History of Speyer

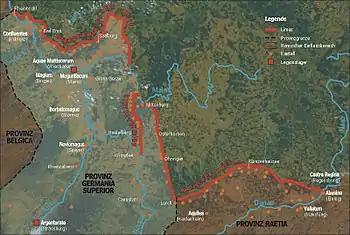
Noviomagus in the Roman Empire

The second fort was again replaced by a third one a little further away from the Rhine between the middle-section of Maximilianstrasse and Ludwigstrasse, yet, some of its area still overlapping the former forts. The reason for the move might have been a flood, lack of space or the need for a renewal. It seems that this last fort was considerably larger than the two former ones. It existed at least until 74 when the auxiliary troops were moved into the newly conquered territories east of the Rhine. Speyer was no longer a border post and lost its military significance. As of 83, it became part of the Roman province of Germania superior. The fort was given up, the vicus was granted self-government and became the capital of the Nemetes area as Civitas Nemetum, overseeing the western Rhenish plain of the Palatinate and northern Alsace. Around 150, the town appeared as Noviomagus (a Latinized form of the Celtic "Novio Magos", "New Field" or "Market") on Ptolemy's world map. The same name is mentioned at the beginning of the 3rd century in the Antonine Itinerary, a road handbook of the Roman Empire, and on the "Tabula Peutingeriana", another road map from the 3rd century. The name can also be found on milestones along the Rhine. As the name was shared by many other cities, Speyer was sometimes distinguished as Noviomagus Nemetum ("Noviomagus of the Nemetes"). At a central point of the Roman Rhine valley road, Speyer emerged as a representative town and an administrative regional centre. Two main streets crossed in the centre of Speyer. The "decumanus" (east–west street) was 6–8 m wide, leading from today's cathedral area along "Kleine Pfaffengasse" past the "Königsplatz" further to the west. Along its whole length it was lined with colonnades. A second main street started around today's "Hagedorngasse" and crossed the "decumanus" south of today's Kaufhof (department store). Strong foundations found in the area of the Königsplatz are considered to be remnants of a forum with a temple. The size of a part of a Jupiter (mythology) pillar is similar to a large pillar found in Mainz. Other findings show there were a market place, wide, public buildings, living quarters, temples and a theatre. It is practically impossible to do any digging below street level without striking remnants of this era. The numerous finds, for example the oldest preserved and still sealed wine bottle in Germany, the Speyer wine bottle, can be seen in the Historical Museum of the Palatinate ("Historisches Museum der Pfalz").